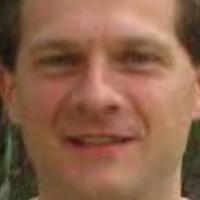
Age group: age 31-40